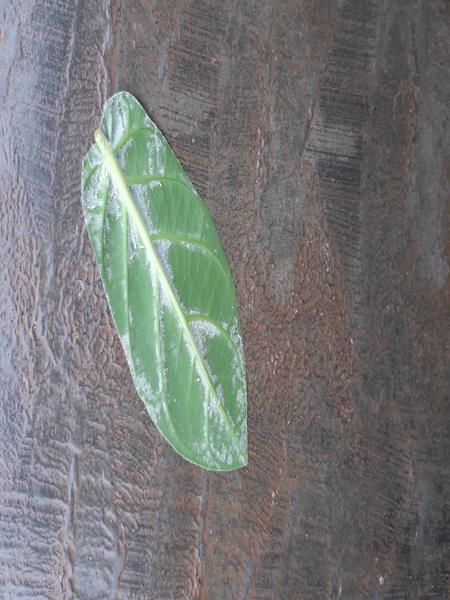
Plant: Ekka